Harmonic generation

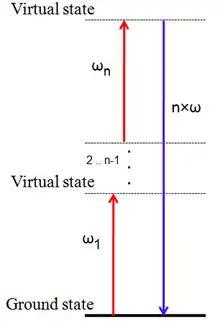
N-th harmonic generation

Harmonic generation (HG, also called multiple harmonic generation) is a nonlinear optical process in which formula_1 photons with the same frequency interact with a nonlinear material, are "combined", and generate a new photon with formula_1 times the energy of the initial photons (equivalently, formula_1 times the frequency and the wavelength divided by formula_1).